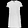
Label: Dress